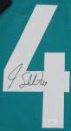
Number: 4